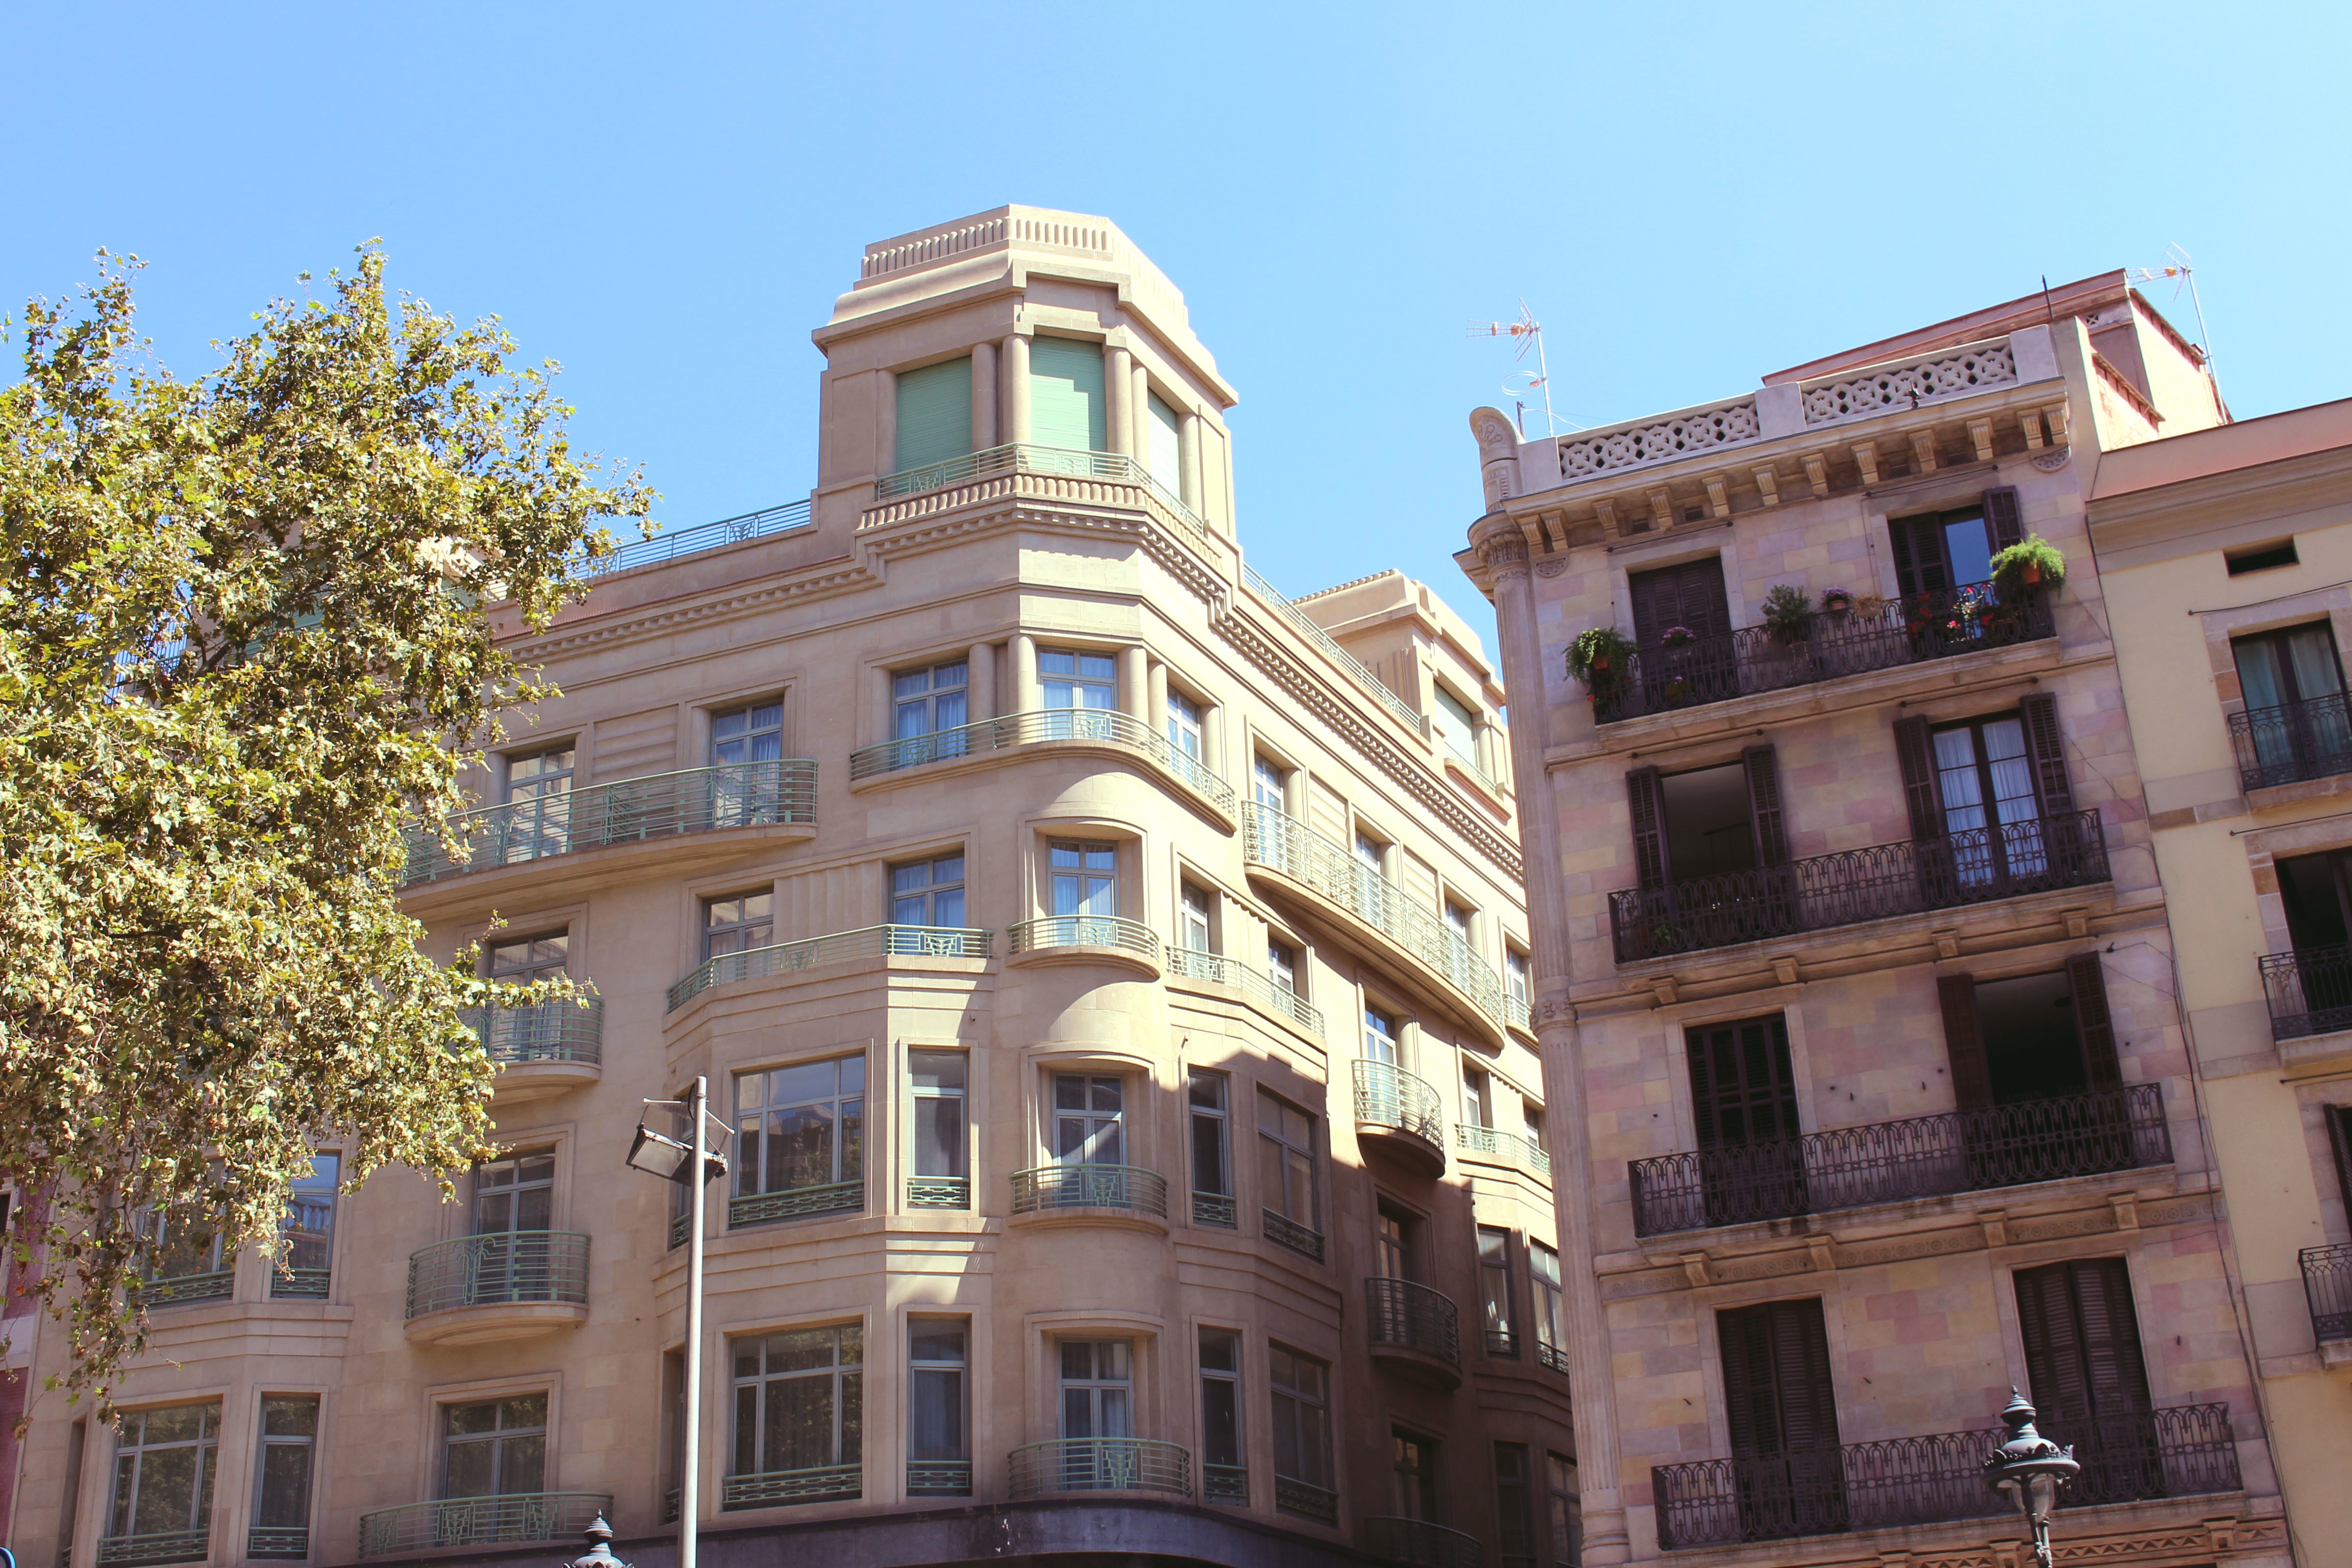
architecture, mansion, house, building, palace, city, downtown, plaza, landmark, facade, property, apartment, tower block, estate, condominium, neighbourhood, residential area